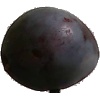
Label: Plum 3